Anthony Buttimer

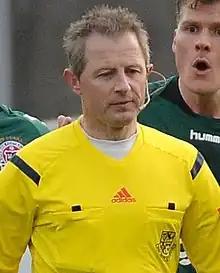
Buttimer during a 2015 League of Ireland game with Bohemians vs. Galway United at Eamon Deacy Park

Anthony Buttimer (born 13 July 1965) is an Irish FIFA-level soccer referee from Cork. A League of Ireland official, he took charge of the 2008 FAI Cup Final in the RDS, Dublin.